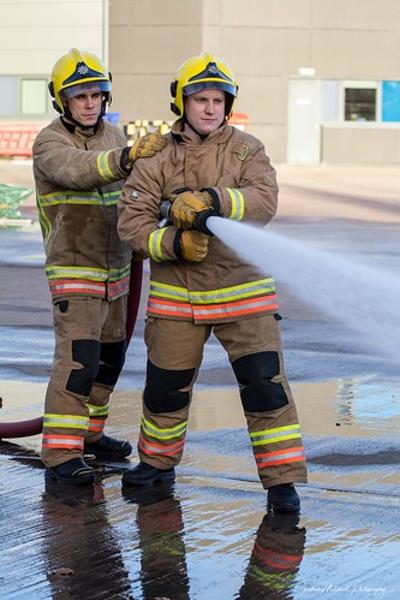
回答: リア充が爆発した